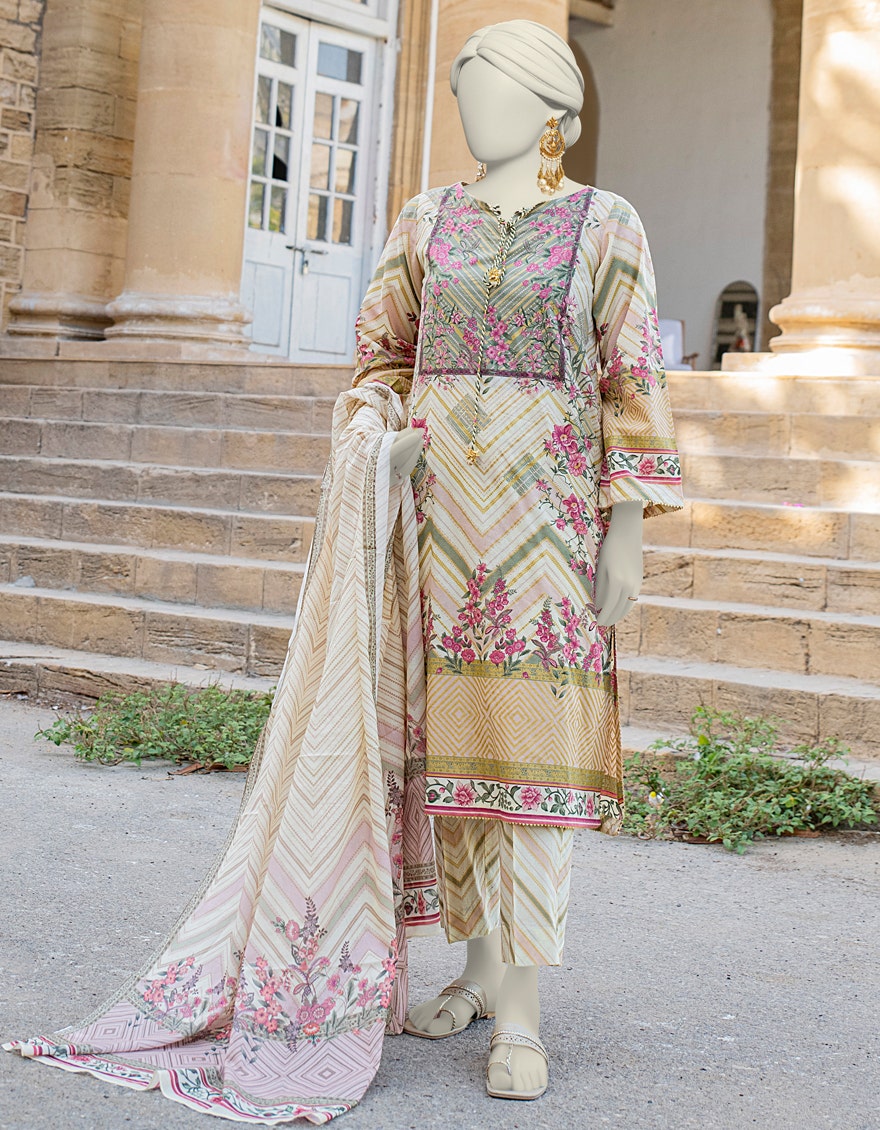
beige multi embroidered salwar suit